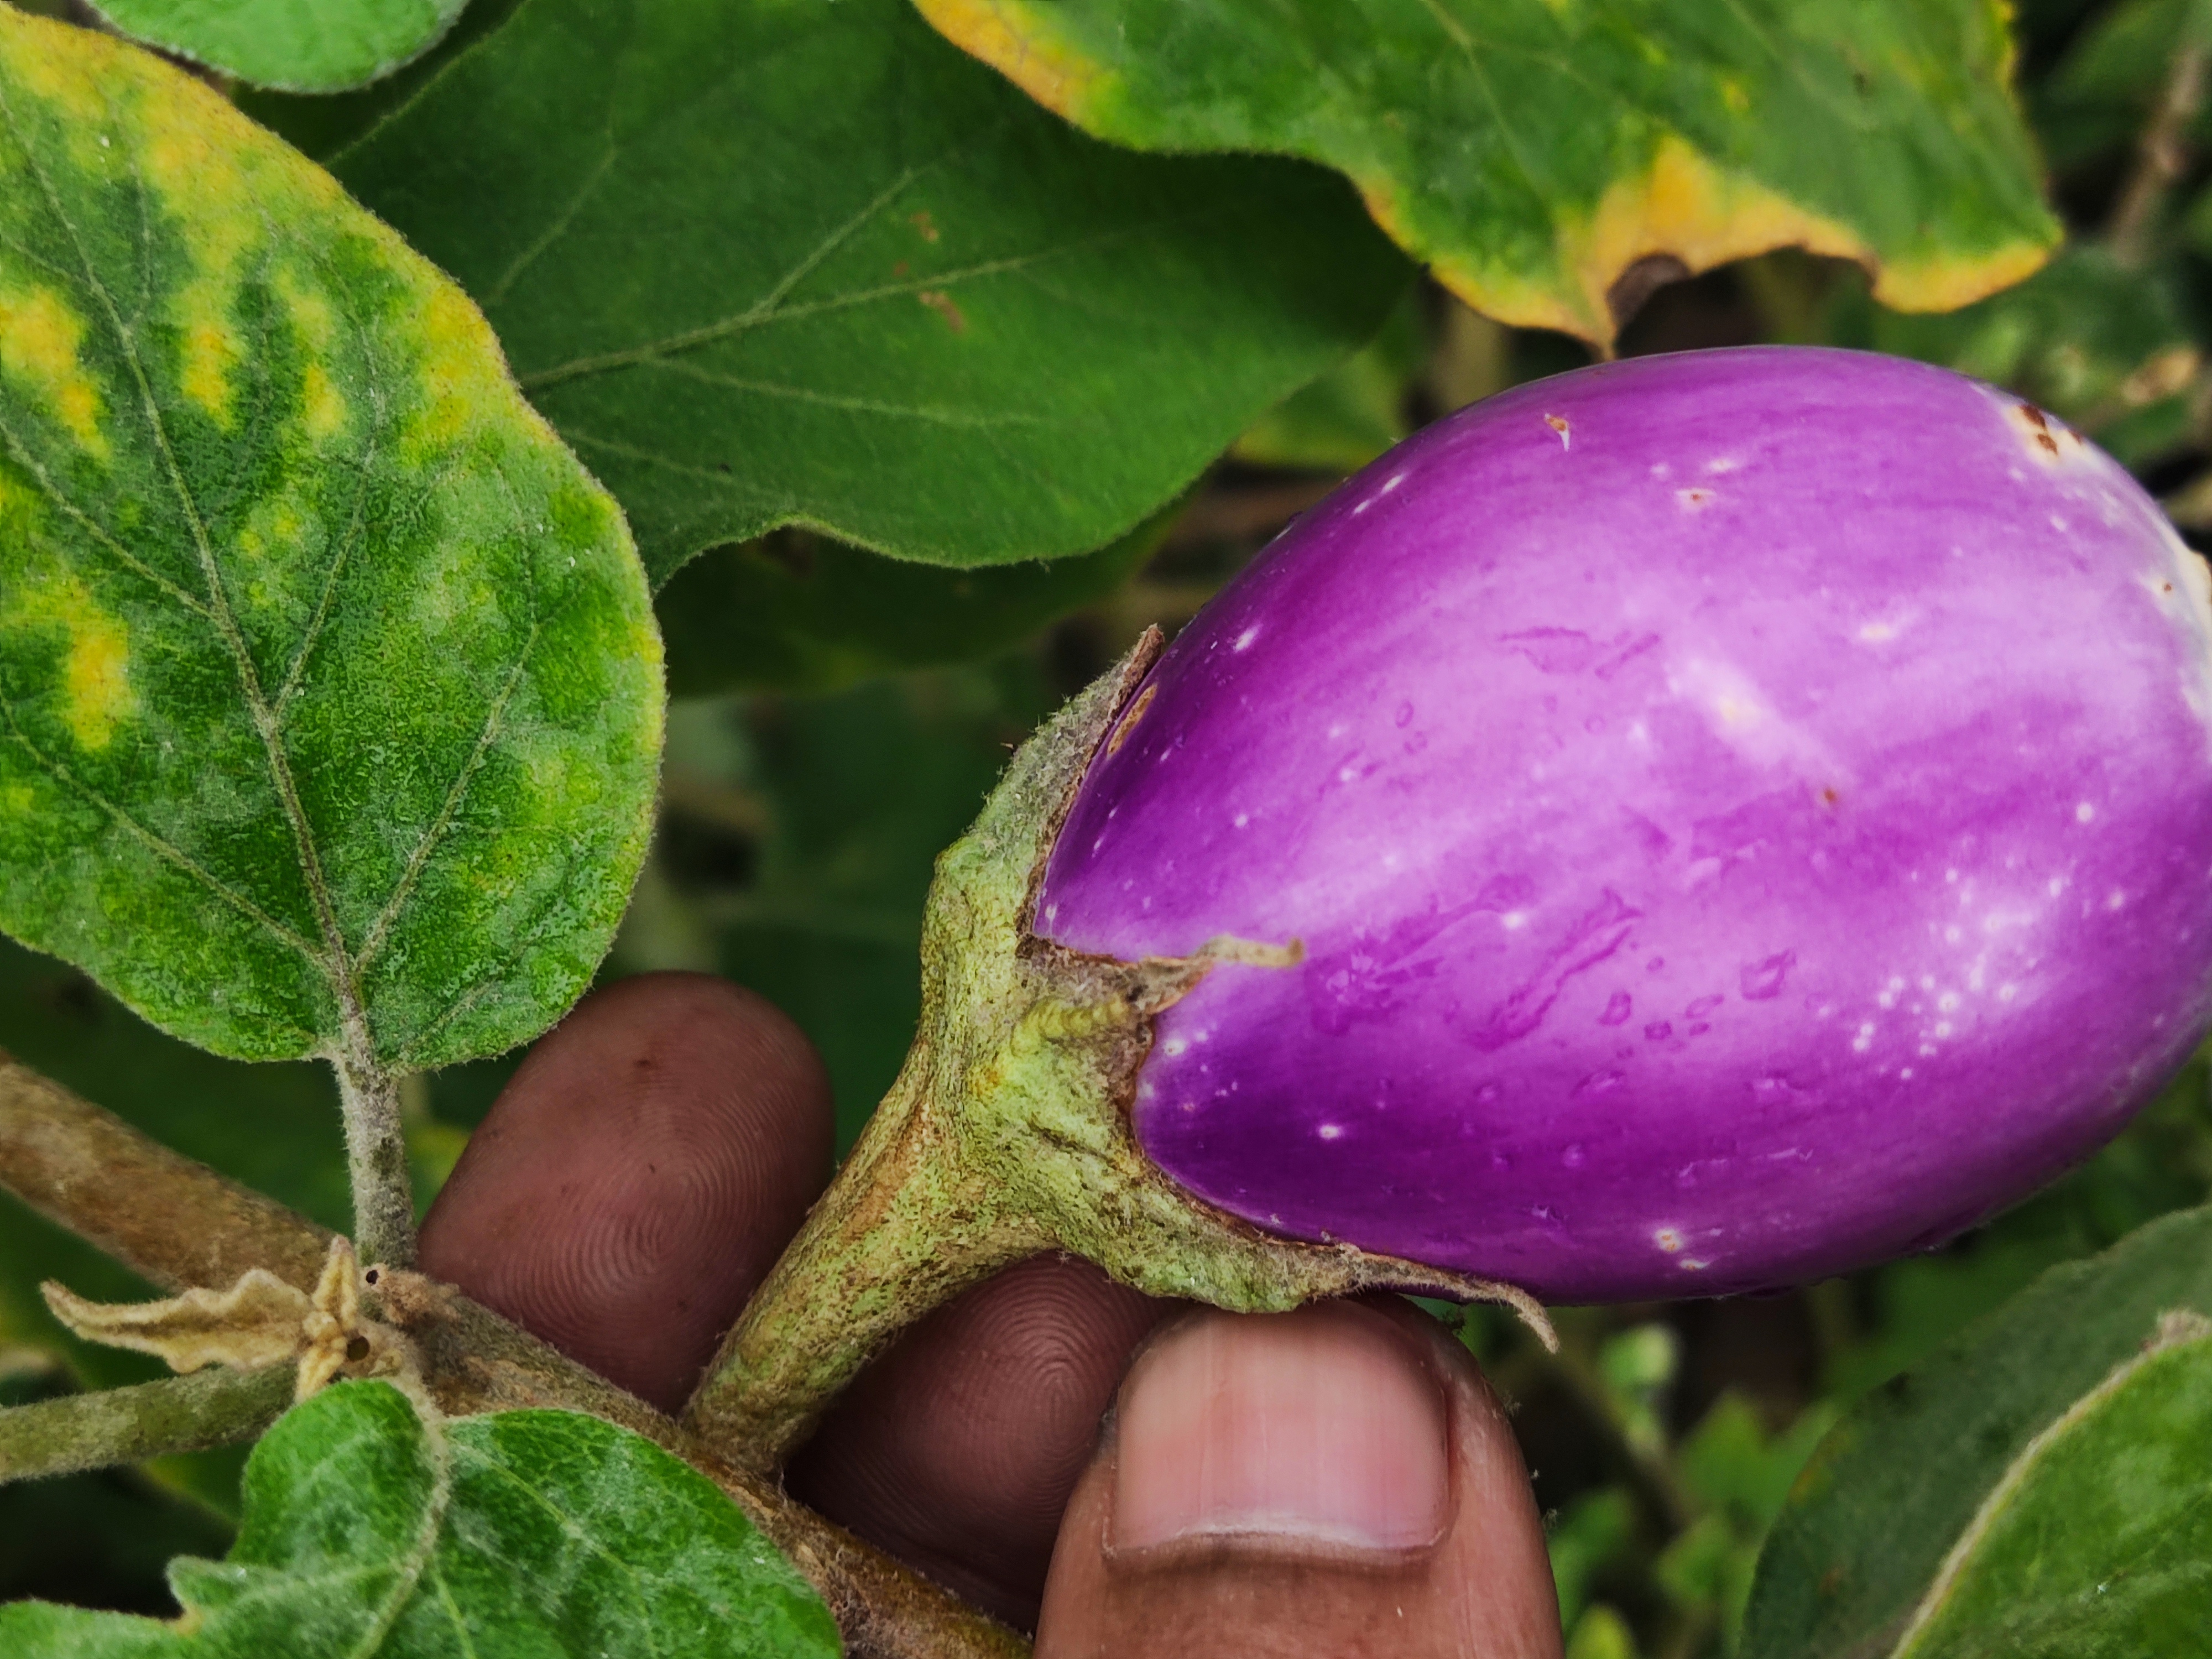
Label: Healty Brinjal